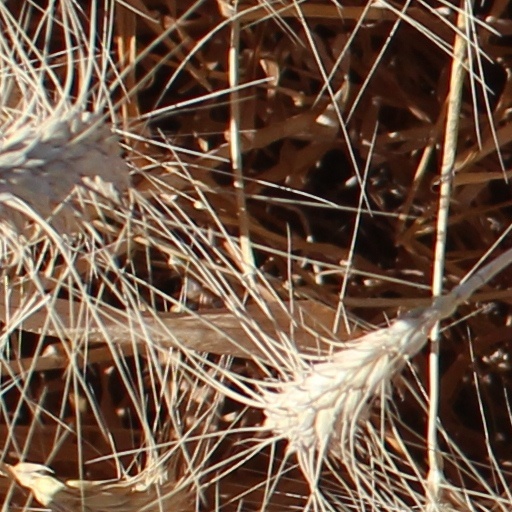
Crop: wheat